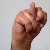
The image shows a hand gesture representing the letter 'N' in Indian Sign Language.